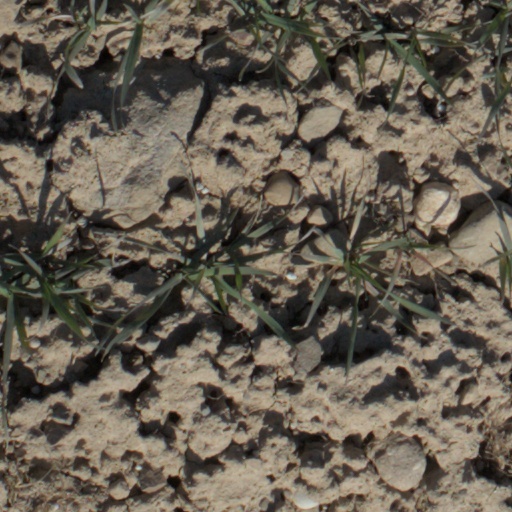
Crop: wheat